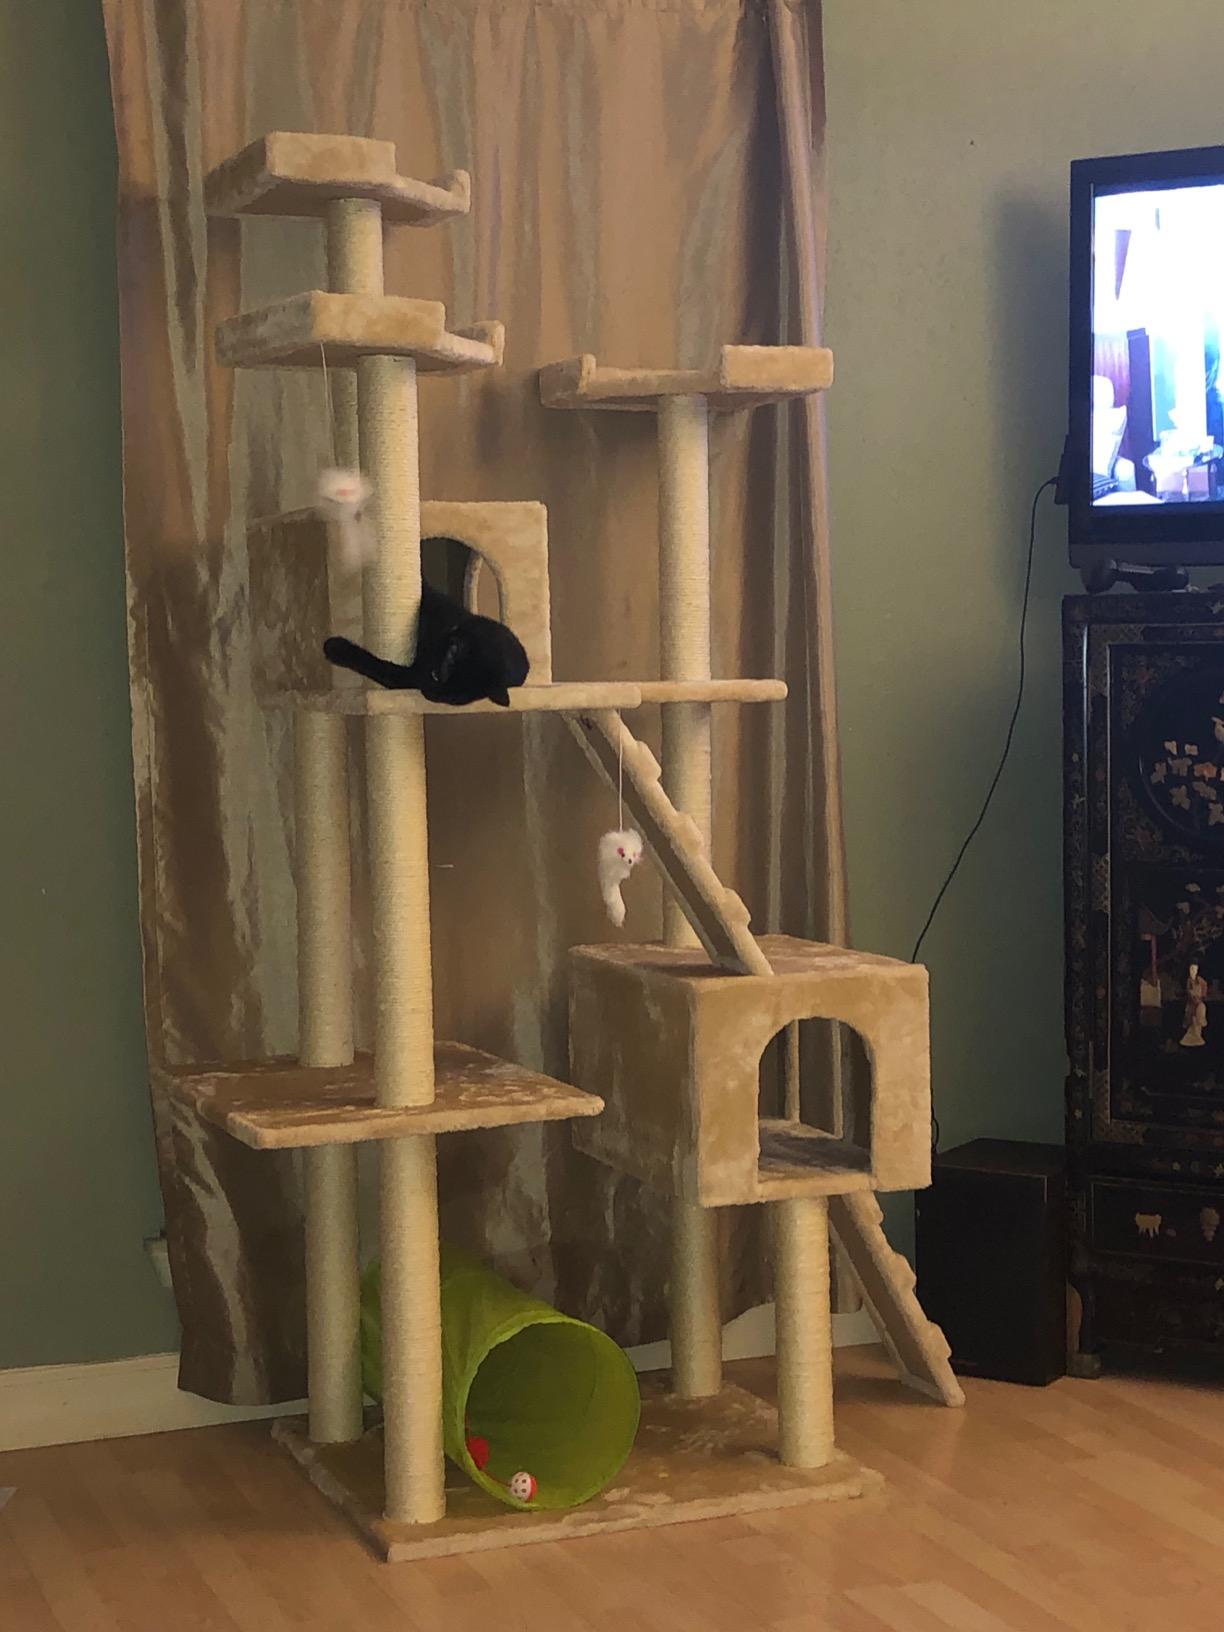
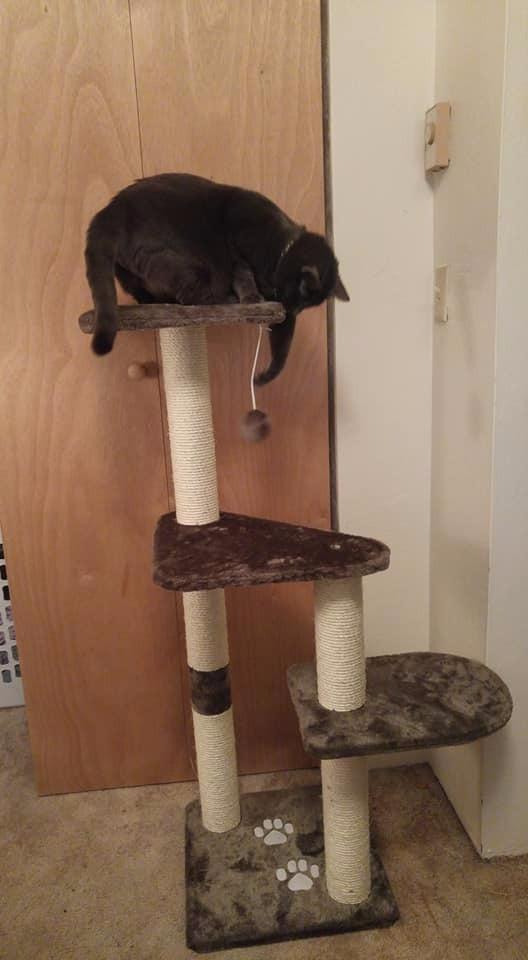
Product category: items_cat tree
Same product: no